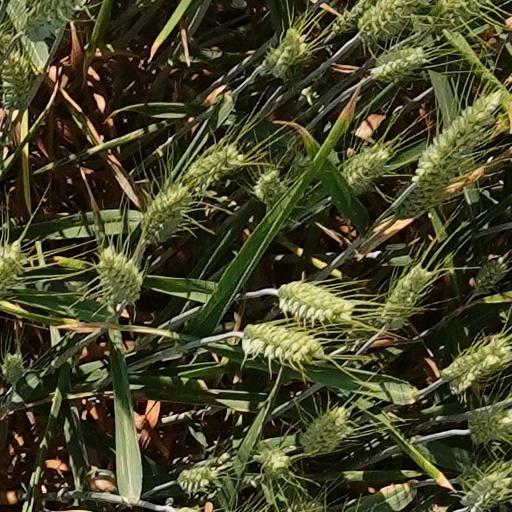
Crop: wheat